Bosfam

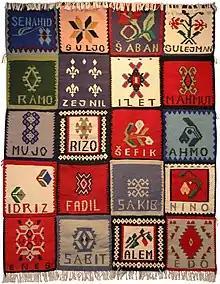
Srebrenica Memorial Quilt

In 2007, Bosfam launched the Srebrenica Memorial Quilt project. Under this project, the women of Bosfam weave large quilts made up of individual panels, each of which commemorates a person killed or went missing during the Srebrenica massacre of July 1995. The quilts contain the victims’ names, whereas Bosfam’s website provides these individuals’ photos, brief biographical information, and the date and site of burial if the body has been identified and buried. The reason behind this focus on individuals is to bring identity to the victims and to counteract the phenomenon of reducing massacre victims to mere numbers. Bosfam has woven 15 memorial quilts commemorating nearly 300 victims before the 15th anniversary of the Srebrenica massacre on 11 July 2010. BOSFAM considers the quilt to be “owned” by all Bosnians who were affected by the Srebrenica massacre.